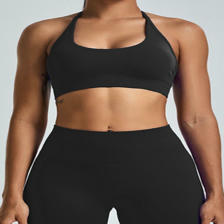
Label: Modal